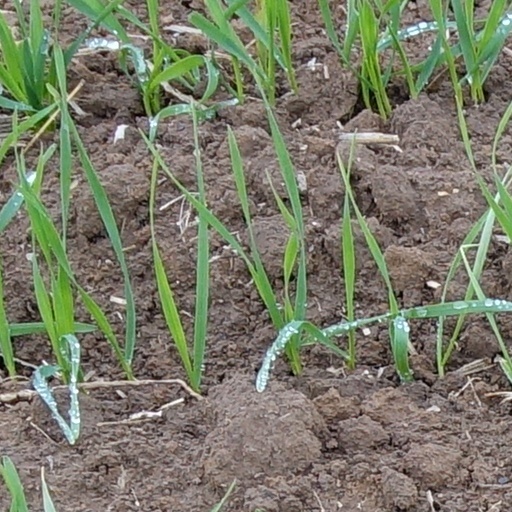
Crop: wheat